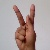
The image shows a hand gesture representing the letter 'K' in Indian Sign Language.